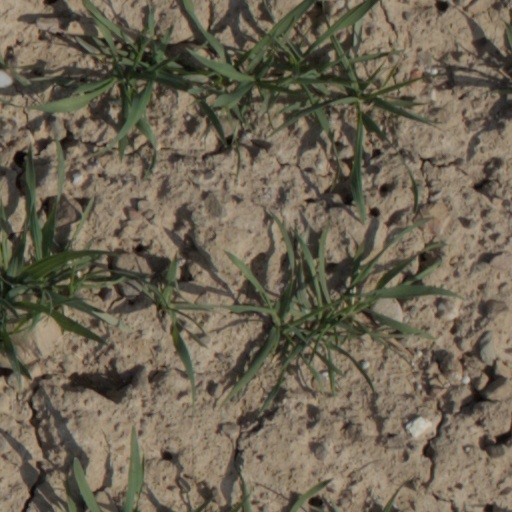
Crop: wheat